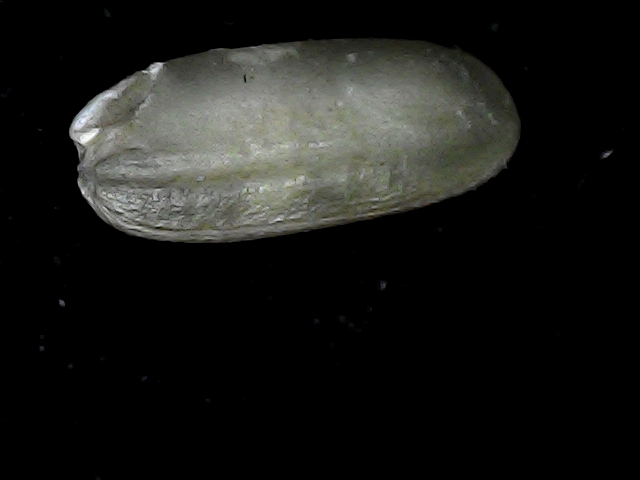
Rice variety: BD79